Four penny coffin

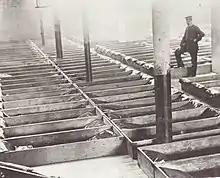
These rows of "coffins" were the men's sleeping quarters in London's Burne Street hostel. Circa 1900.

The four penny coffin or coffin house was one of the first homeless shelters created for the people of central London. It was operated by the Salvation Army during the late 19th and early 20th centuries to provide comfort and aid to its destitute clients.